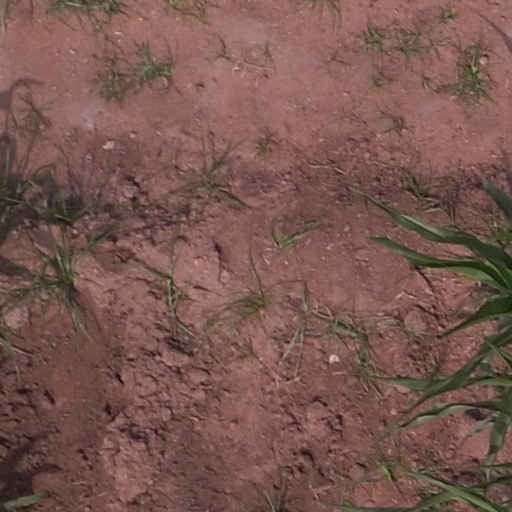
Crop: maize; corn